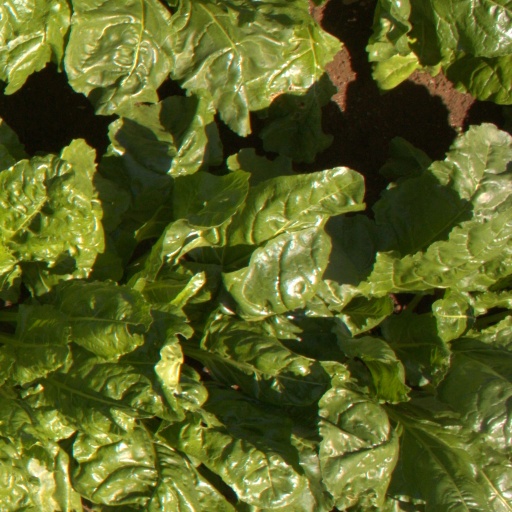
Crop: sugar beet